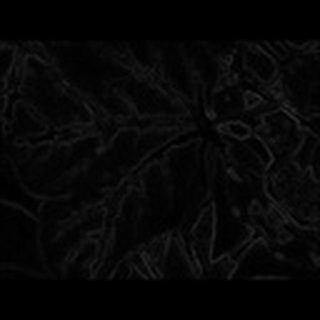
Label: cotton_bacterial_blight